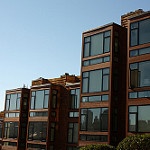
Label: buildings